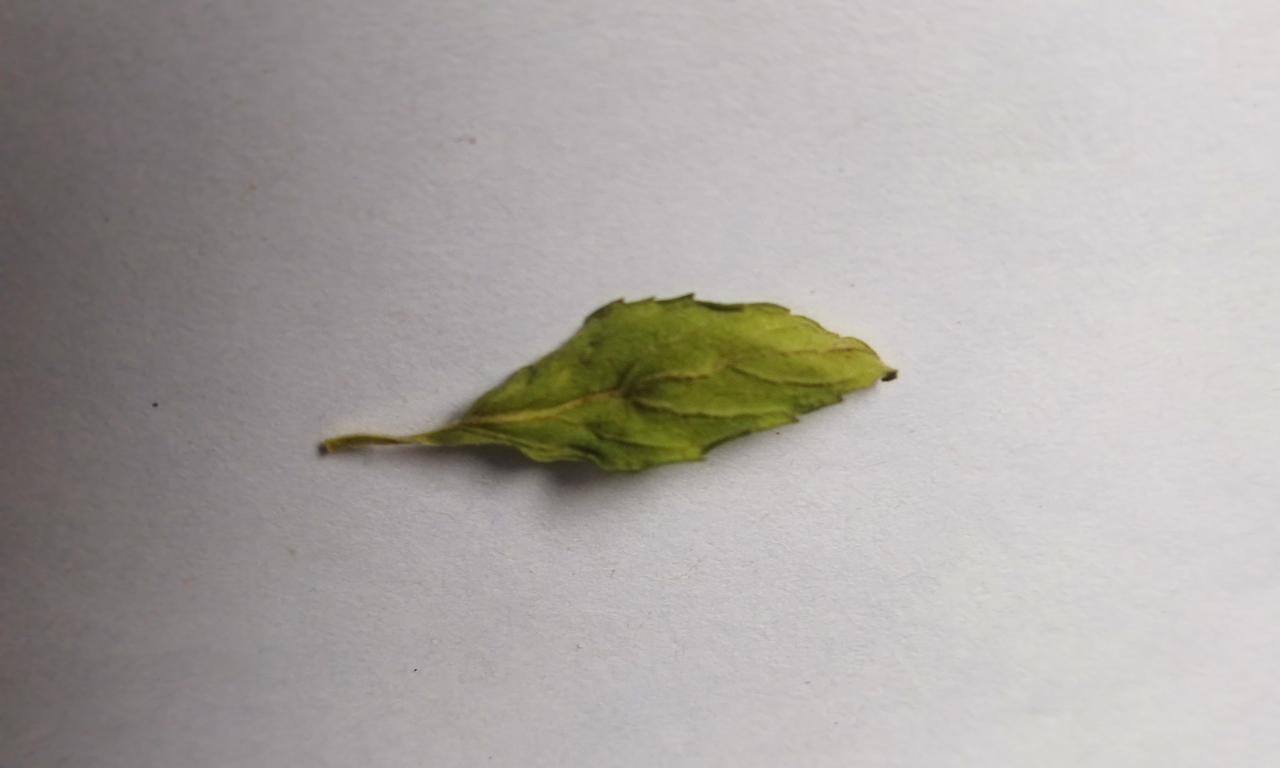
Label: Dried